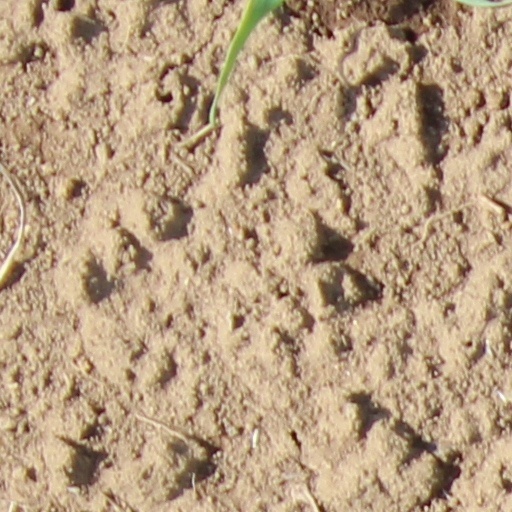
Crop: wheat